Lakhpatji

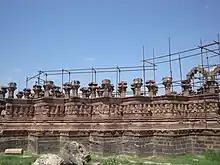
Cenotaph of Rao Lakhpatji at Bhuj.

Lakhpatji was an only son of Deshalji I, Rao of Cutch State. He was freehanded and spent the money freely. He was denied the share of power and was advised to reduce his expenses. Lakhpatji left Bhuj, and threatening to take service with the king of Udaipur, forced his father to yield to some of his demands. Though to appearance satisfied, Lakhpatji secretly continued to scheme to bring the government into his hand. His first step was to get rid of the minister Devkarn, whom he hated as the cause of his exclusion from a share of power, and whose close intimacy with his mother he is said to have had strong reason for believing to have been criminal. Accordingly, in 1738, he raised a disturbance in front of the minister's house, who, coming out to restore order, was attacked and slain by a hired assassin. At first indignant at the loss of his favourite minister, the Rao was by degrees won by Lakhpatji's submission to grant him forgiveness, and in token of their friendship agreed to be present at an entertainment in Lakhpatji's house. The Rao brought with him most of his chief officers, and to show respect to his father, Lakhpatji had all his attendants in waiting. There was much delay in serving the feast, and the young chief, after many impatient messages, himself left the room to hurry on the banquet. As he left every opening from the room was closed, and the Rao and his officers were quietly secured. Placing his father in confinement, Lakhpatji began to rule, receiving the submission of the commandants of all the forts in the province except Mandvi. When Lakhpatji was settled in power, he allowed his father a suitable establishment and greater freedom. And his officers and personal friends were released and sent to distant parts of the country. In 1751, Rao Desalji I died at the age of seventy.